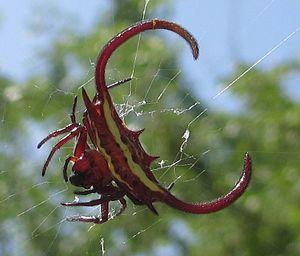
Gasteracantha falcicornis est une espèce d'araignées aranéomorphes de la famille des Araneidae.